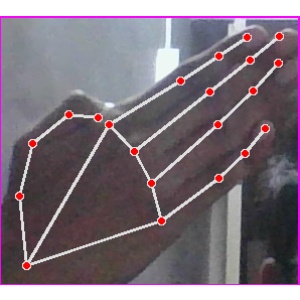
अक्षर: घ